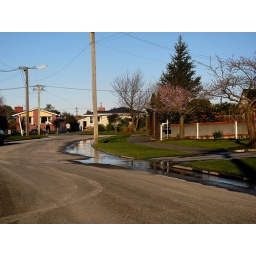
Burst water main causes flooding on the street after the magnitude 7.1 earthquake in Christchurch on Saturday 4-9-2010.